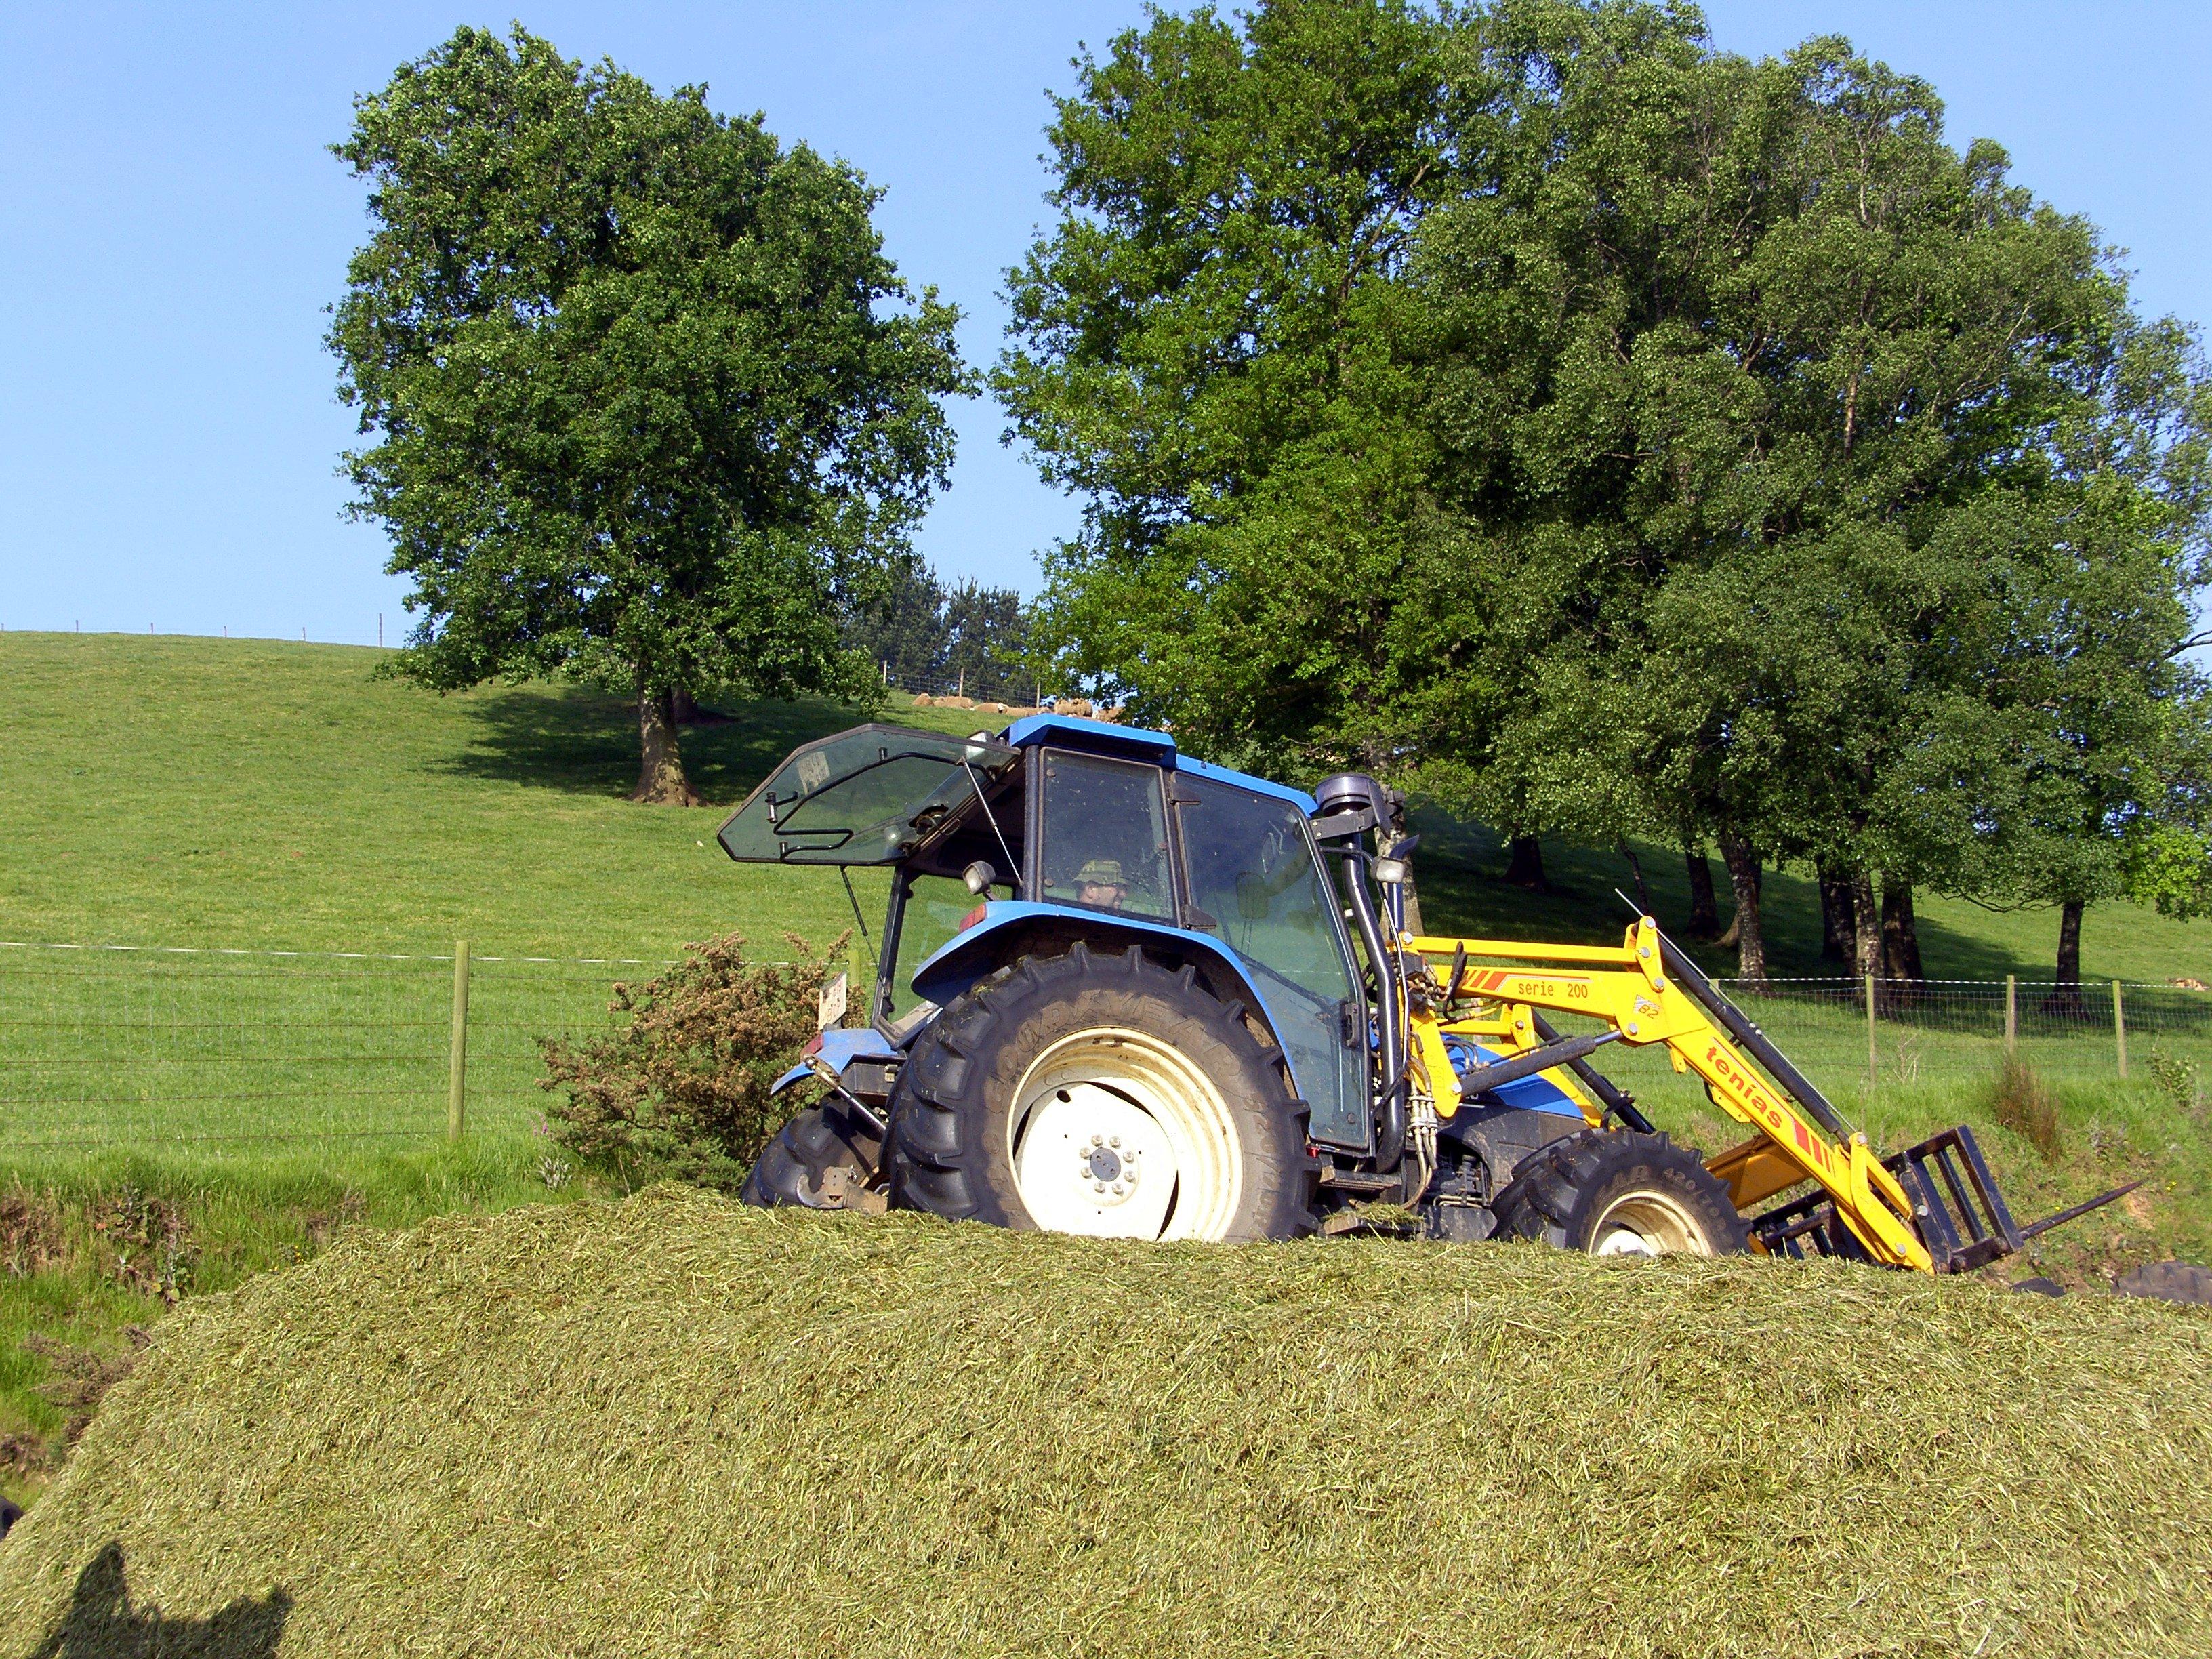
plant, hay, tractor, field, farm, lawn, rural, vehicle, crop, soil, agriculture, scenerylandscapenature, rural area, agricultural machinery